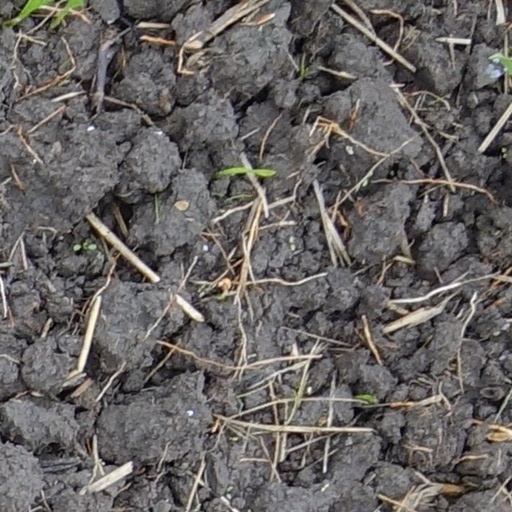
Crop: wheat